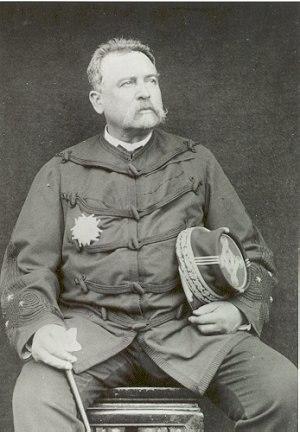
Louis Brière de l'Isle est un général et administrateur colonial français. Il fut gouverneur du Sénégal et commandant-en-chef des troupes françaises pendant la guerre franco-chinoise.
L’affaire du Tonkin est une crise politique française qui a éclaté en mars 1885 dans les dernières semaines de la guerre franco-chinoise. Elle mit fin à la carrière de Président du conseil de Jules Ferry, et marqua un brusque coup d’arrêt à la succession de gouvernements républicains inaugurée quelques années plus tôt par Léon Gambetta. Le soupçon au sein de la classe française publique et politique que les troupes françaises avaient été envoyées à la mort loin de chez eux, tant au Tonkin qu’ailleurs, pour un profit difficile à évaluer discrédita, par la même occasion, les partisans de l’expansion coloniale française, pendant près d’une décennie, et raviva le mouvement anticolonialiste en France.